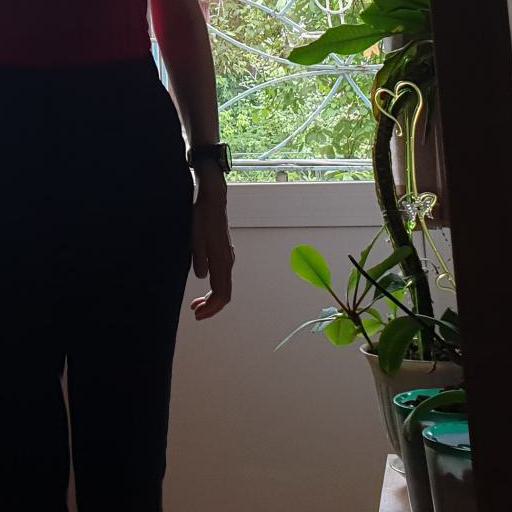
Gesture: no_gesture